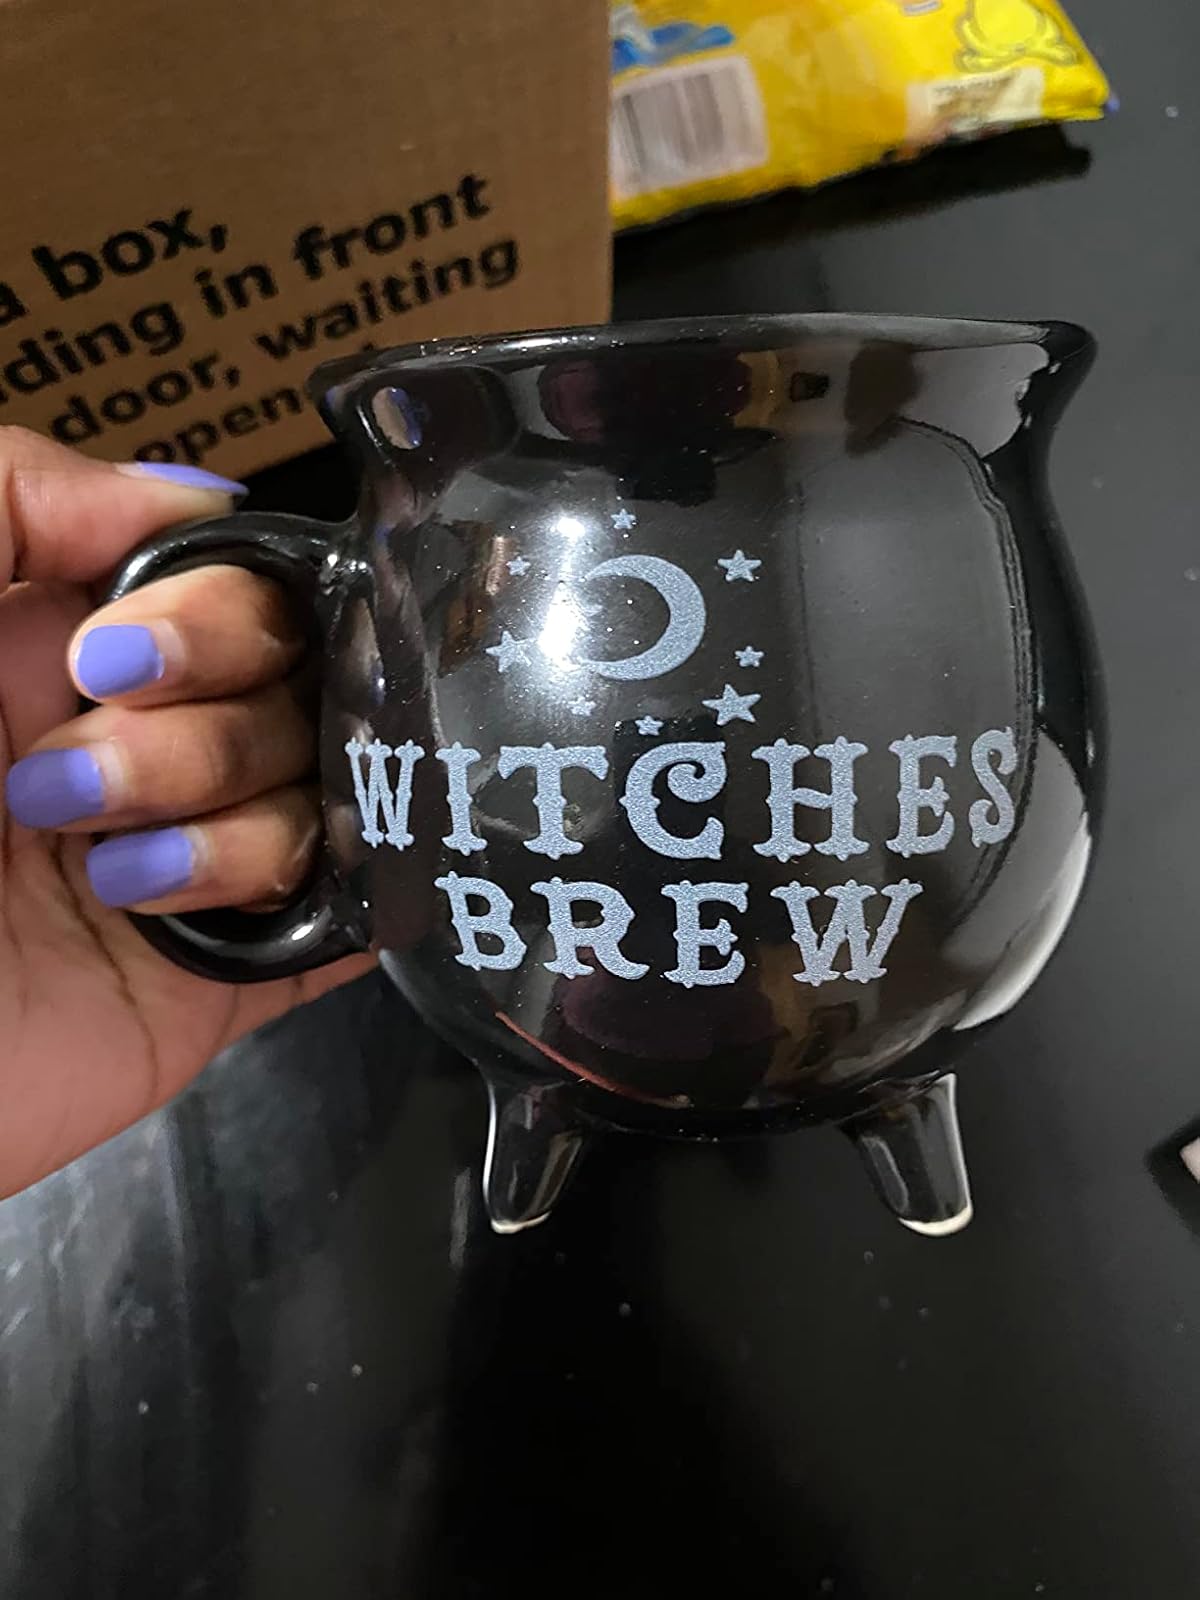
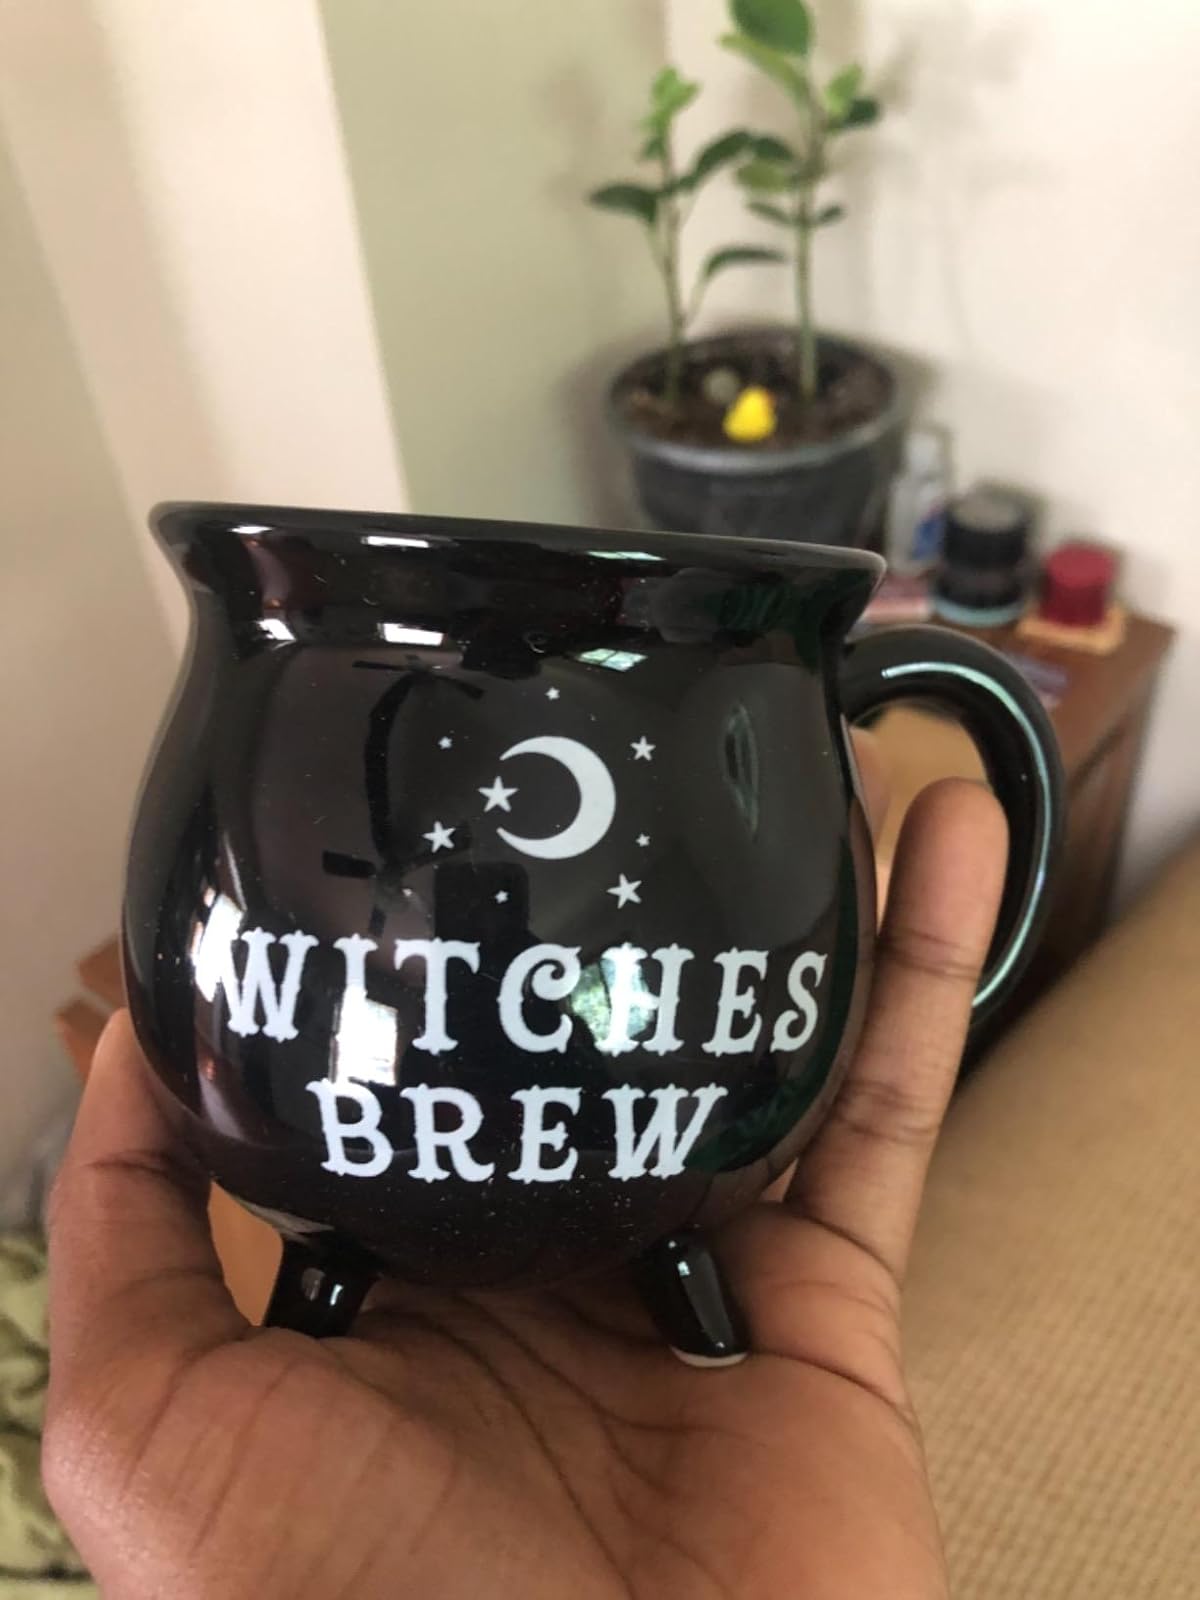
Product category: items_mug
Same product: yes